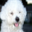
Label: dog